Drew Denbaum

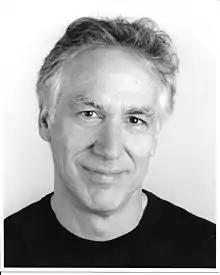
Denbaum in 2005

Drew Denbaum (born December 12, 1949, in Brooklyn, New York) is an American writer, actor, director, and educator, with credits in theater, film, and television.